Gender Bender (The X-Files)

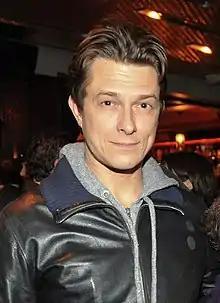
Peter Stebbings was cast due to his similarity to actress Kate Twa; both portrayed versions of the same character.

While discussing the installment's origins, producer Glen Morgan said that he "wanted an episode with more of a sexy edge". It proved difficult to portray sex as convincingly scary, which caused the producers to introduce the concept of "people like the Amish who are from another planet". "Gender Bender" was penned by freelance writers Larry and Paul Barber, whose initial draft focused heavily on the contrast between the farming community of the Kindred and a version of city life "with very sexual connotations", influenced by the works of Swiss artist H. R. Giger. This script went through various rewrites during the development process, including the removal of a scene where someone's crotch rots away, to address concerns about the content of the episode. The chants uttered by the Kindred were not in the script handed in by the Barbers; they were added later by producer Paul Rabwin.